Bonifacius Cornelis de Jonge

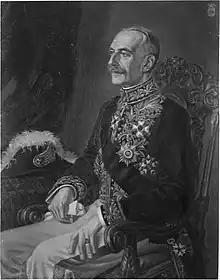
Portrait by Jan Frank,

Bonifacius Cornelis de Jonge (22 January 1875 – 24 June 1958) was a Dutch politician and aristocrat who served as governor-general of the Dutch East Indies from 1931 to 1936. A member of the Christian Historical Union (CHU), he previously served as Minister of War from 1917 to 1918.